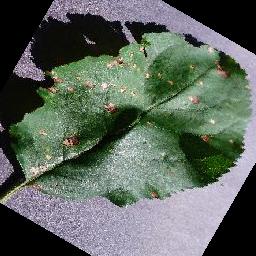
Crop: apple
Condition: black_rot